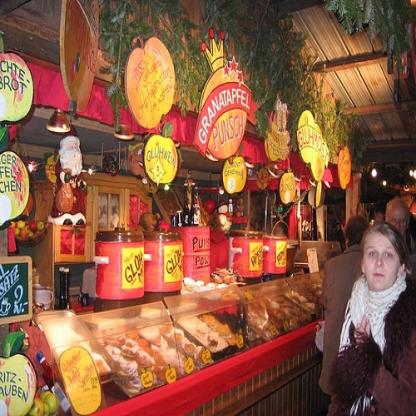
Scene: Indoor